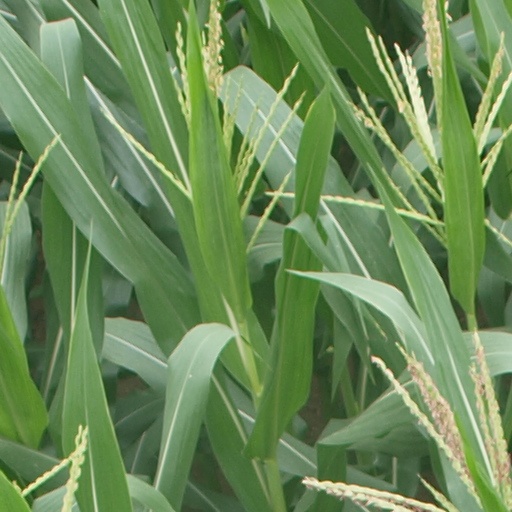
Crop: maize; corn